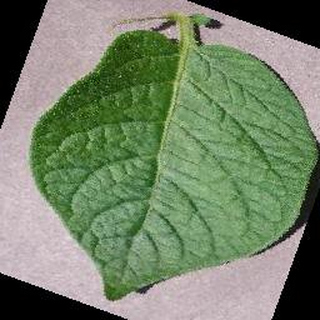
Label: healthy_potato